Yester Castle

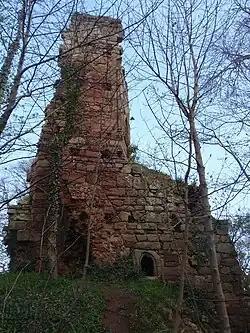

Yester Castle is a ruined castle, located southeast of the village of Gifford in East Lothian, Scotland. The only remaining complete structure is the subterranean Goblin Ha' or Hobgoblin Ha' (Goblin Hall). It is a Scheduled Ancient Monument, recorded as such by the Royal Commission on the Ancient and Historical Monuments of Scotland.